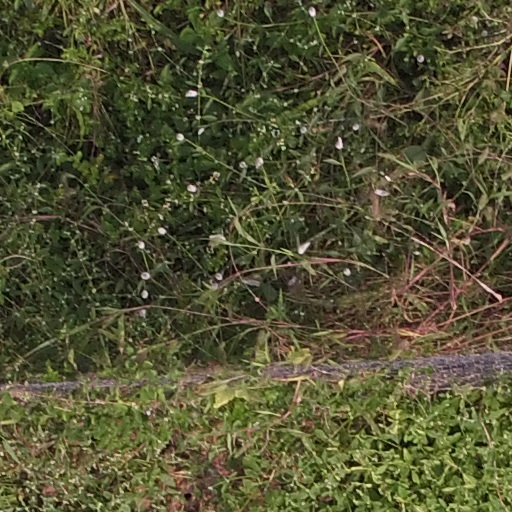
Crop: maize; corn